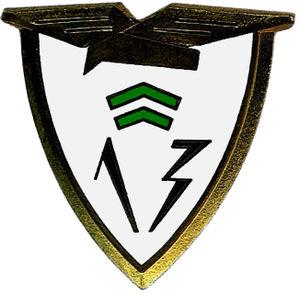
Insigne 13e Escadre de Chasse
La 13ᵉ escadre de chasse est une ancienne unité de chasse de l'Armée de l'air française créée en mars 1955 et dissoute en juin 1995.
Commandée par un chef de corps, lieutenant-colonel ou colonel de l’Armée de l’air, l'escadre est une formation qui rassemble des unités et des personnels dédiés à une même mission. L'appellation « escadre » a remplacé celle de régiment en 1932 et a désigné, jusqu'en 1994, une unité regroupant sous commandement unique des formations généralement équipées du même type d'avion ou du moins assurant le même type de mission ainsi que les formations dédiées à leur maintenance et leur appui.